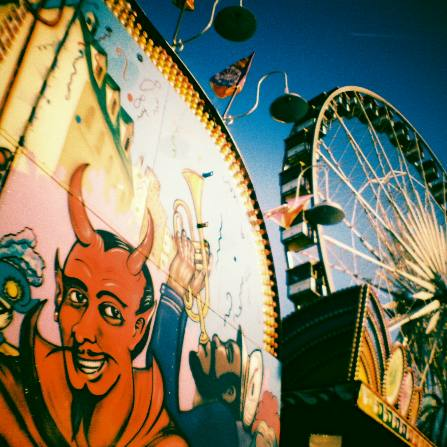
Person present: No